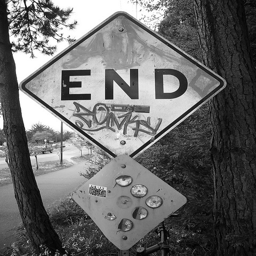
A traffic sign that reads END sitting next to a tree.
a street sign is standing in between two trees
Black and white photograph of a traffic sign covered in graffiti.
An "END" sign is graffiti'd, possibly showing gang colors.
A sign that is covered in graffiti next to a tree.